March Across the Belts

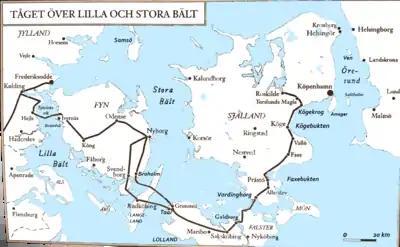
Map of the campaign across the Little and Great Belts.

When news of the successful Swedish landing spread across the island, the Danish resistance was broken. Smaller Danish units in various places around Funen surrendered, or the soldiers simply returned to their homes. A few Danish cavalrymen crossed the ice to Zealand, after stealing property from farmers or looting the Danish crown's stashes of collected tax funds. On the evening of 30 January, Major Sylcke and 150 Swedish cavalrymen from Wittenberg's cavalry regiment rode into Odense. The city was unfortified and guarded by a small Danish cavalry force under the command of Colonel Steen Bille, which was disarmed after a short battle. Gyldenløve was also in Odense and was captured along with Danish officials Iver Vind, Jörgen Brahe, Gunde Rosenkrantz and Henrik Rantzau. On 31 January, Swedish troops captured Nyborg without a fight, along with official Otte Krag and several senior Danish officers. Large parts of the Danish government fell into Swedish captivity. The officers were sent to prison camps in Frederiksodde, while some higher-ranking Danes were allowed to keep their swords and move freely around Funen.